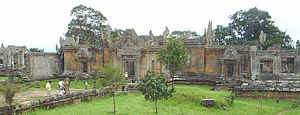
Cambodja / Politik og administration / Forsvars- og udenrigspolitik / Forholdet til Thailand
Preah Vihear-templet ligger i ét af de mest omstridte områder i den Cambodjanske-Thailandske grænsekonflikt.
Cambodja er et land i Sydøstasien. Det grænser til Thailand i vest og nordvest, Laos i nord, Vietnam i øst og sydøst, og Siambugten i syd. Cambodja dækker et areal på ca. 181.035 km², og har en befolkning på cirka 14,8 millioner. Hovedstad er Phnom Penh.